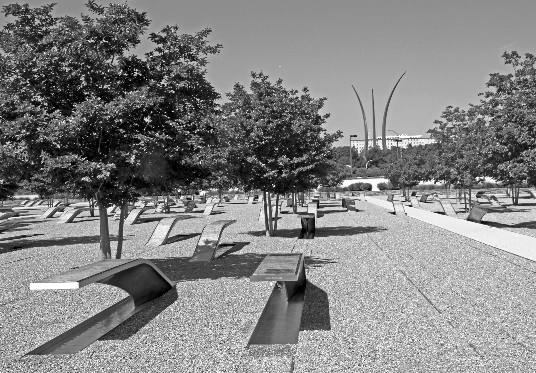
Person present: No